Andrés Gazzotti

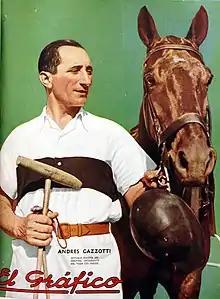

Andrés Gazzotti (May 5, 1896 – 1984) was an Argentine polo player who competed in the 1936 Summer Olympics.